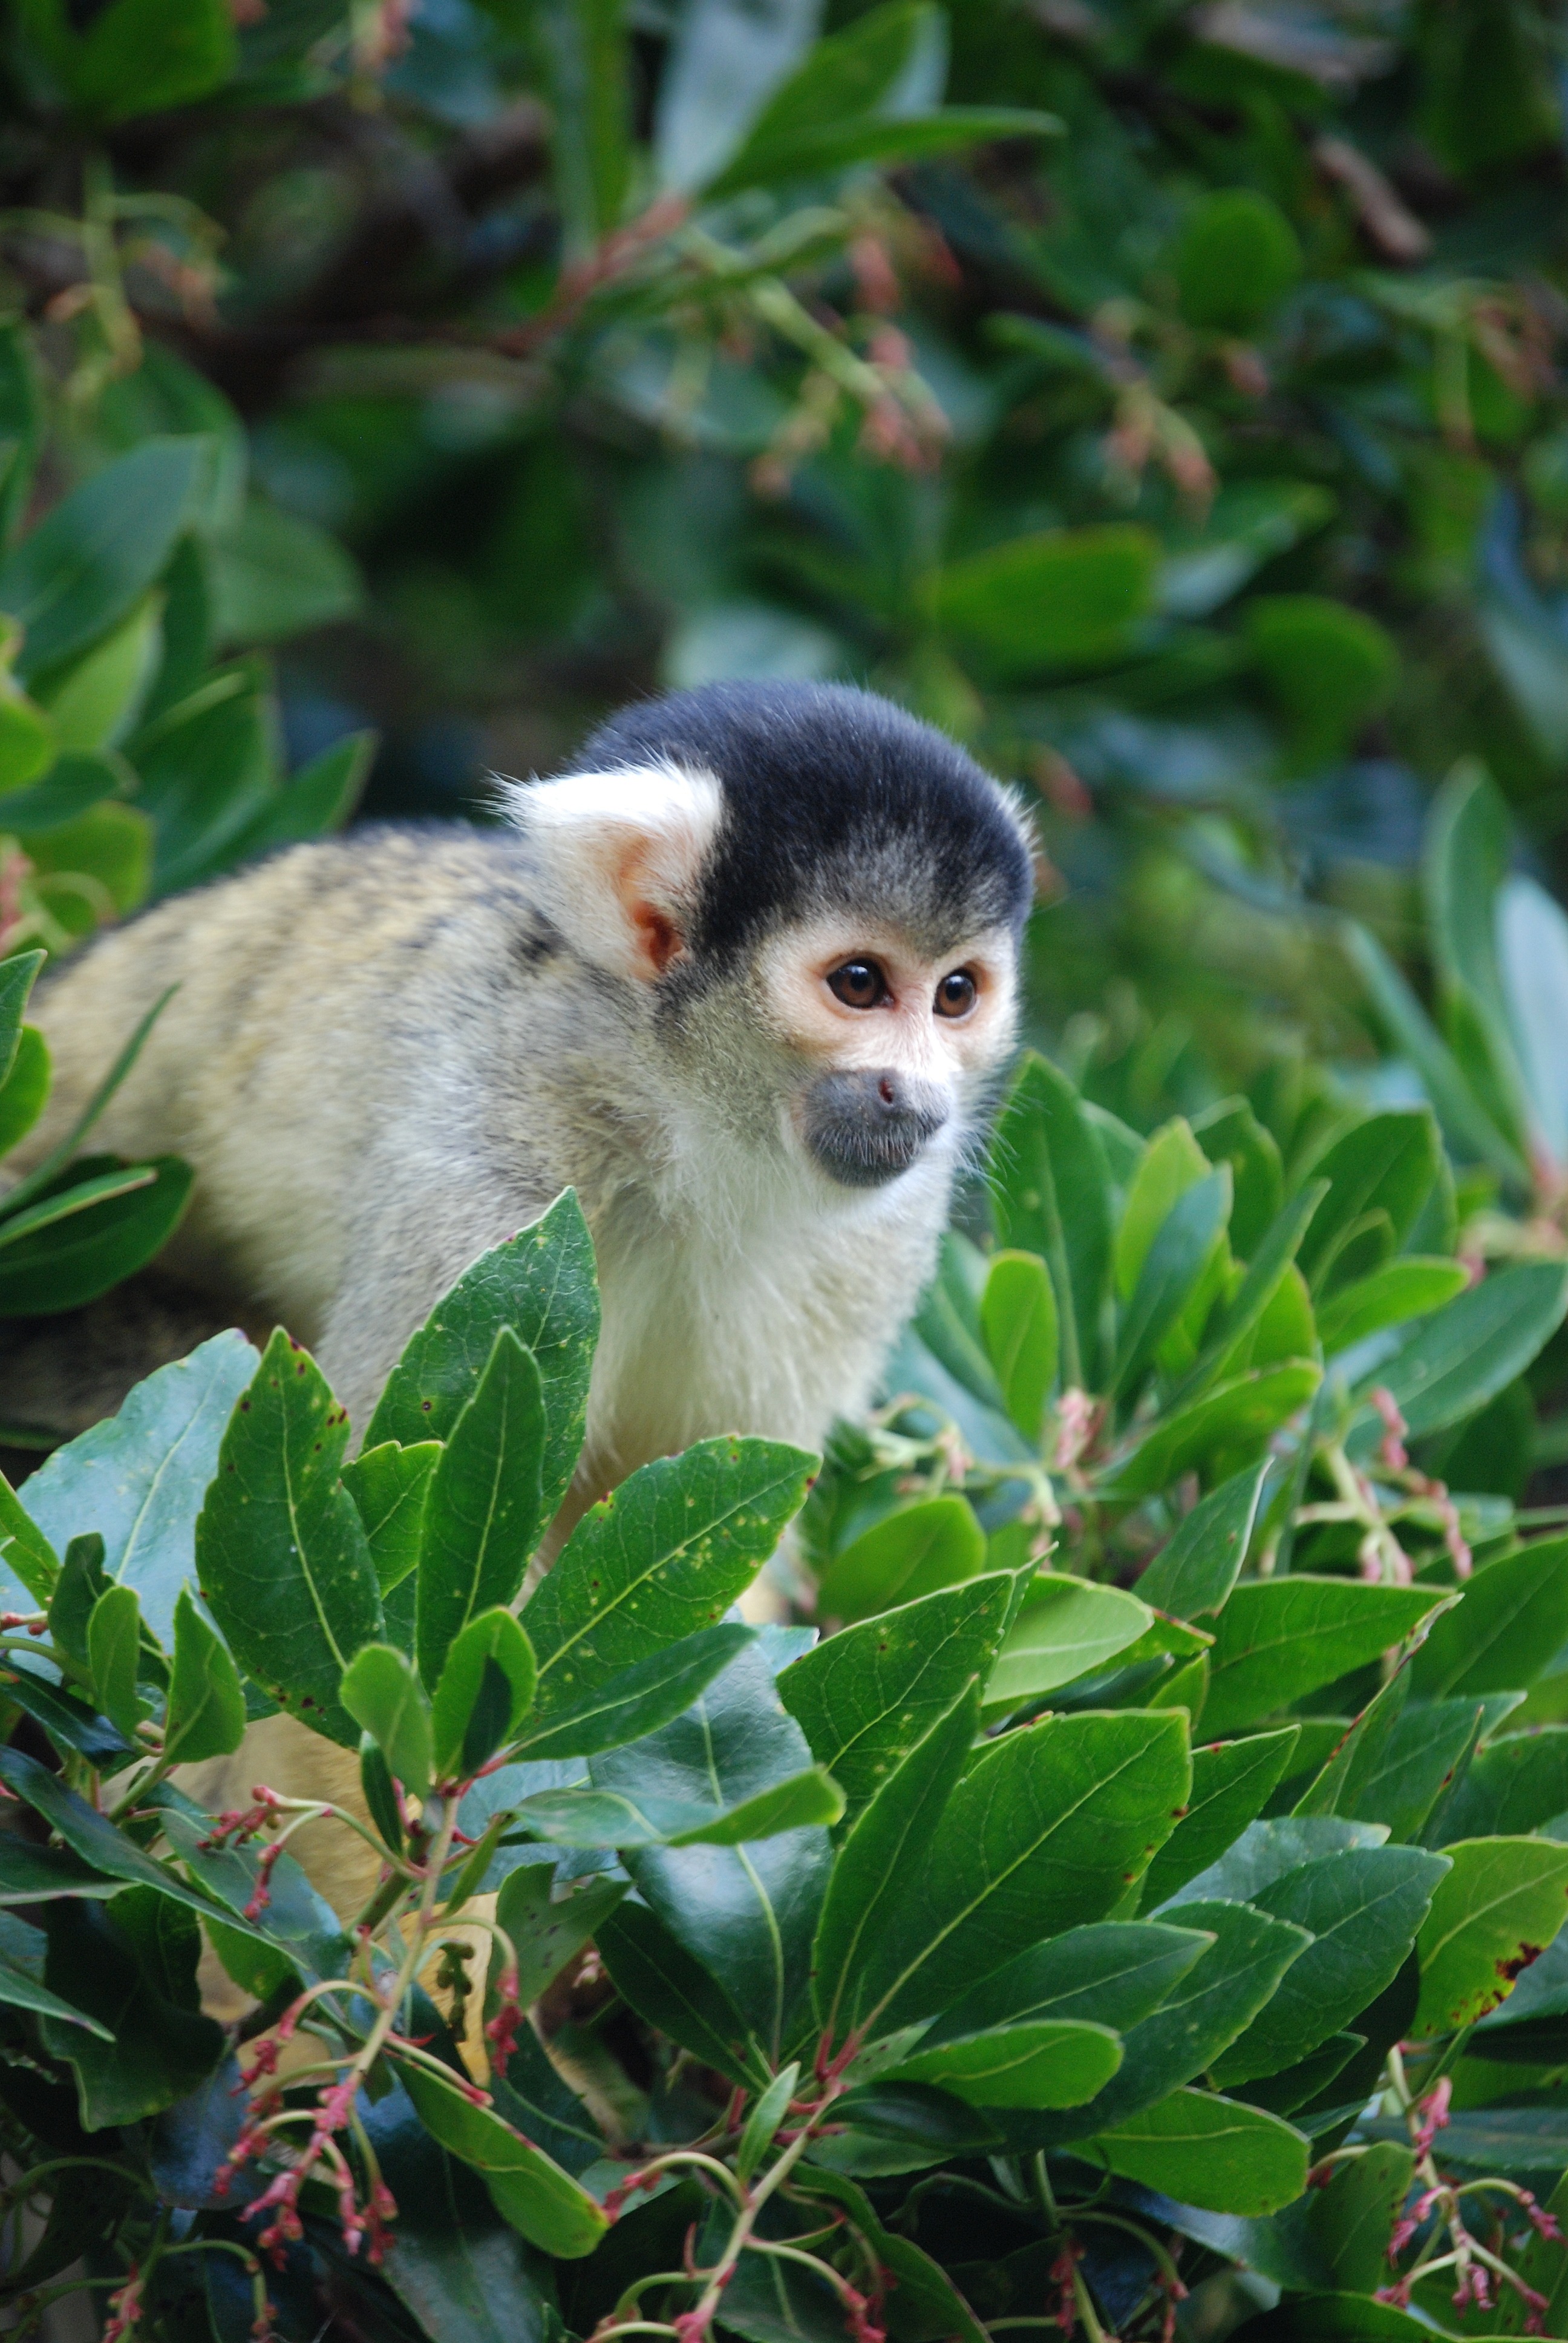
tree, animal, wildlife, jungle, mammal, fauna, primate, squirrel monkey, eyes, vertebrate, macaque, capuchin monkey, new world monkey, white headed capuchin, saimiri